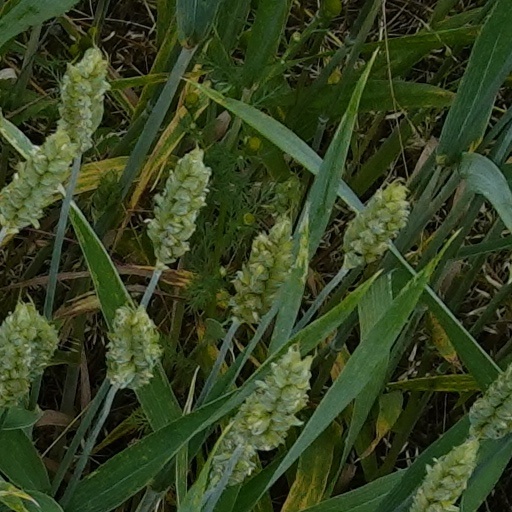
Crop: wheat